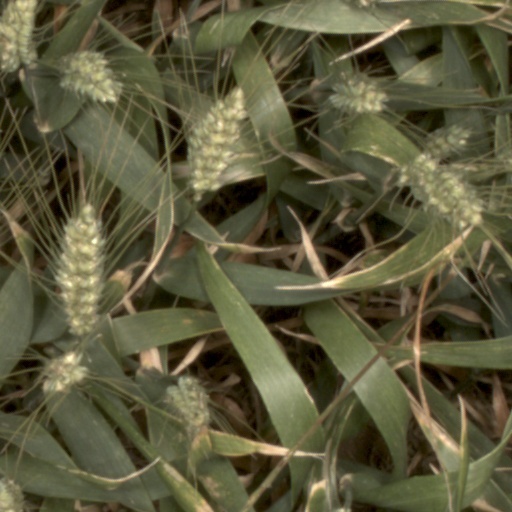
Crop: wheat